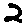
Label: 2